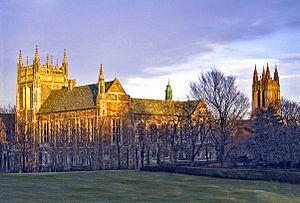
Boston [bɔstɔ̃] ou [bɔstɔn] est la capitale et la plus grande ville de l’État du Massachusetts et de la région de Nouvelle-Angleterre, dans le nord-est des États-Unis. La ville compte 673 184 habitants selon le bureau du recensement fédéral de 2016, et la zone métropolitaine de Boston-Cambridge-Quincy en concentre environ 4 628 910, ce qui fait d'elle la dixième agglomération des États-Unis. Elle constitue le nord de la mégalopole du Nord-Est des États-Unis, communément appelée BosWash, qui s'étend de Boston à Washington en passant par New York. La ville est traversée par le fleuve Charles, un fleuve côtier qui se jette dans le Boston Harbor, un estuaire au fond de la baie du Massachusetts sur les bords duquel la ville s'est construite. Centre économique et culturel de la Nouvelle-Angleterre, Boston est connu pour l'excellence de ses universités, notamment l'université Harvard et le Massachusetts Institute of Technology, situés dans la ville voisine de Cambridge.